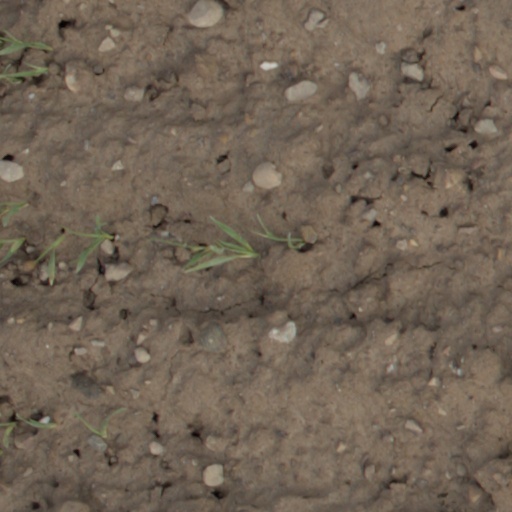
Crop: wheat